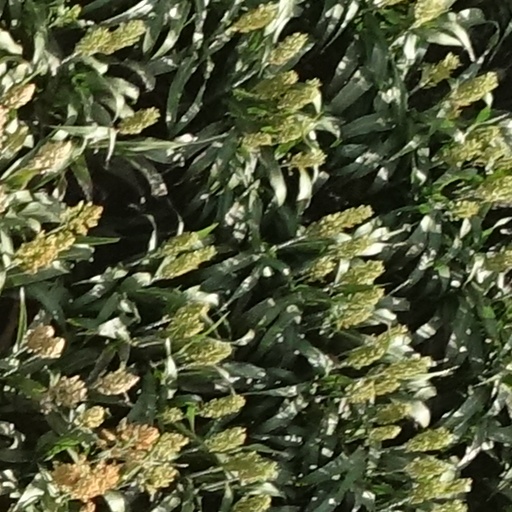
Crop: sorghum